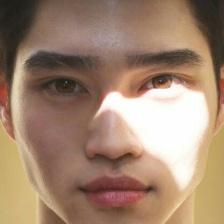
Label: faces